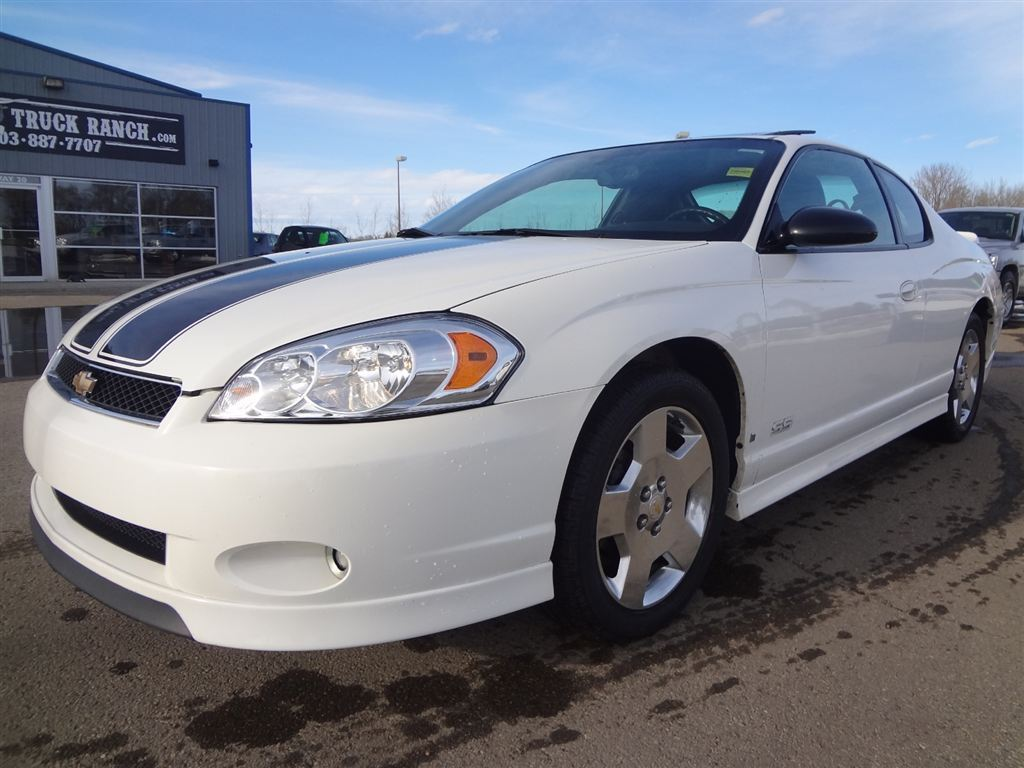
Car model: 2007 Chevrolet Monte Carlo Coupe